Nidia Guenard

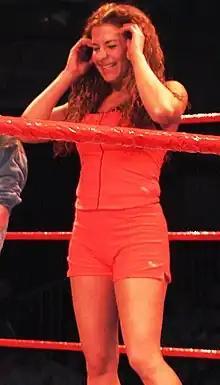
Nidia in 2002

Guenard debuted on the SmackDown! brand on the June 6, 2002 episode, in a backstage segment with The Hurricane (who was her on-screen ex-boyfriend) and Jamie Noble. Noble and Guenard then became an on-screen couple in a "trailer trash" gimmick. They were both playing as heels, with Nidia leading Noble to several wins, due to interference during the matches. At the King of the Ring she led Noble to winning the Cruiserweight Championship from The Hurricane. She then began to feud with SmackDown! Diva Torrie Wilson leading to many solo and mixed tag team matches with Guenard and Noble against Wilson and various other cruiserweights, including Funaki, Billy Kidman, Rey Mysterio, and Brian Kendrick.